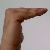
The image shows a hand gesture representing a space in Indian Sign Language.